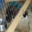
Label: cat